History of the Republican Party (United States)

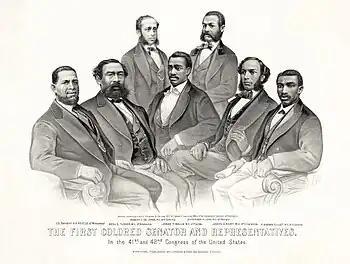
African-American members of the United States Senate and the United States House of Representatives: Sen. Hiram Revels (R-MS) and Reps. Benjamin Turner (R-AL), Robert DeLarge (R-SC), Josiah Walls (R-FL), Jefferson Long (R-GA), Joseph Rainey (R-SC), and Robert B. Elliott (R-SC), 1872

The election of Lincoln as president in 1860 opened a new era of Republican dominance based in the industrial North and agricultural Midwest. The Third Party System was dominated by the Republican Party (it lost the presidency only in 1884 and 1892). Lincoln proved brilliantly successful in uniting the factions of his party to fight for the Union in the Civil War. However, he usually fought the Radical Republicans who demanded harsher measures. Led by Senator William P. Fessenden and Congressman Thaddeus Stevens, Congress took the lead in economic policy, bringing in high tariffs, a new income tax, a national banking system, paper money ("Greenbacks") and enough taxes and loans to pay for the war.